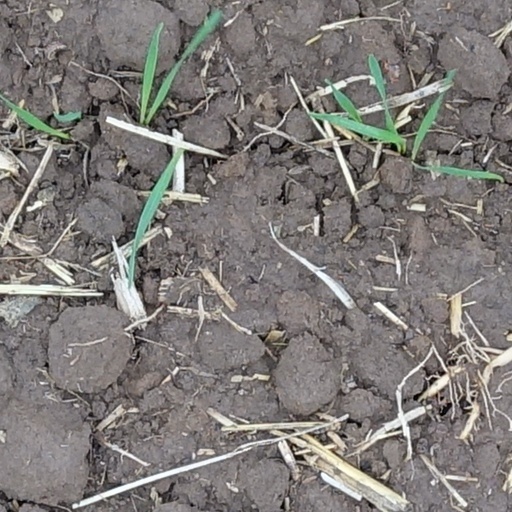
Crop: wheat